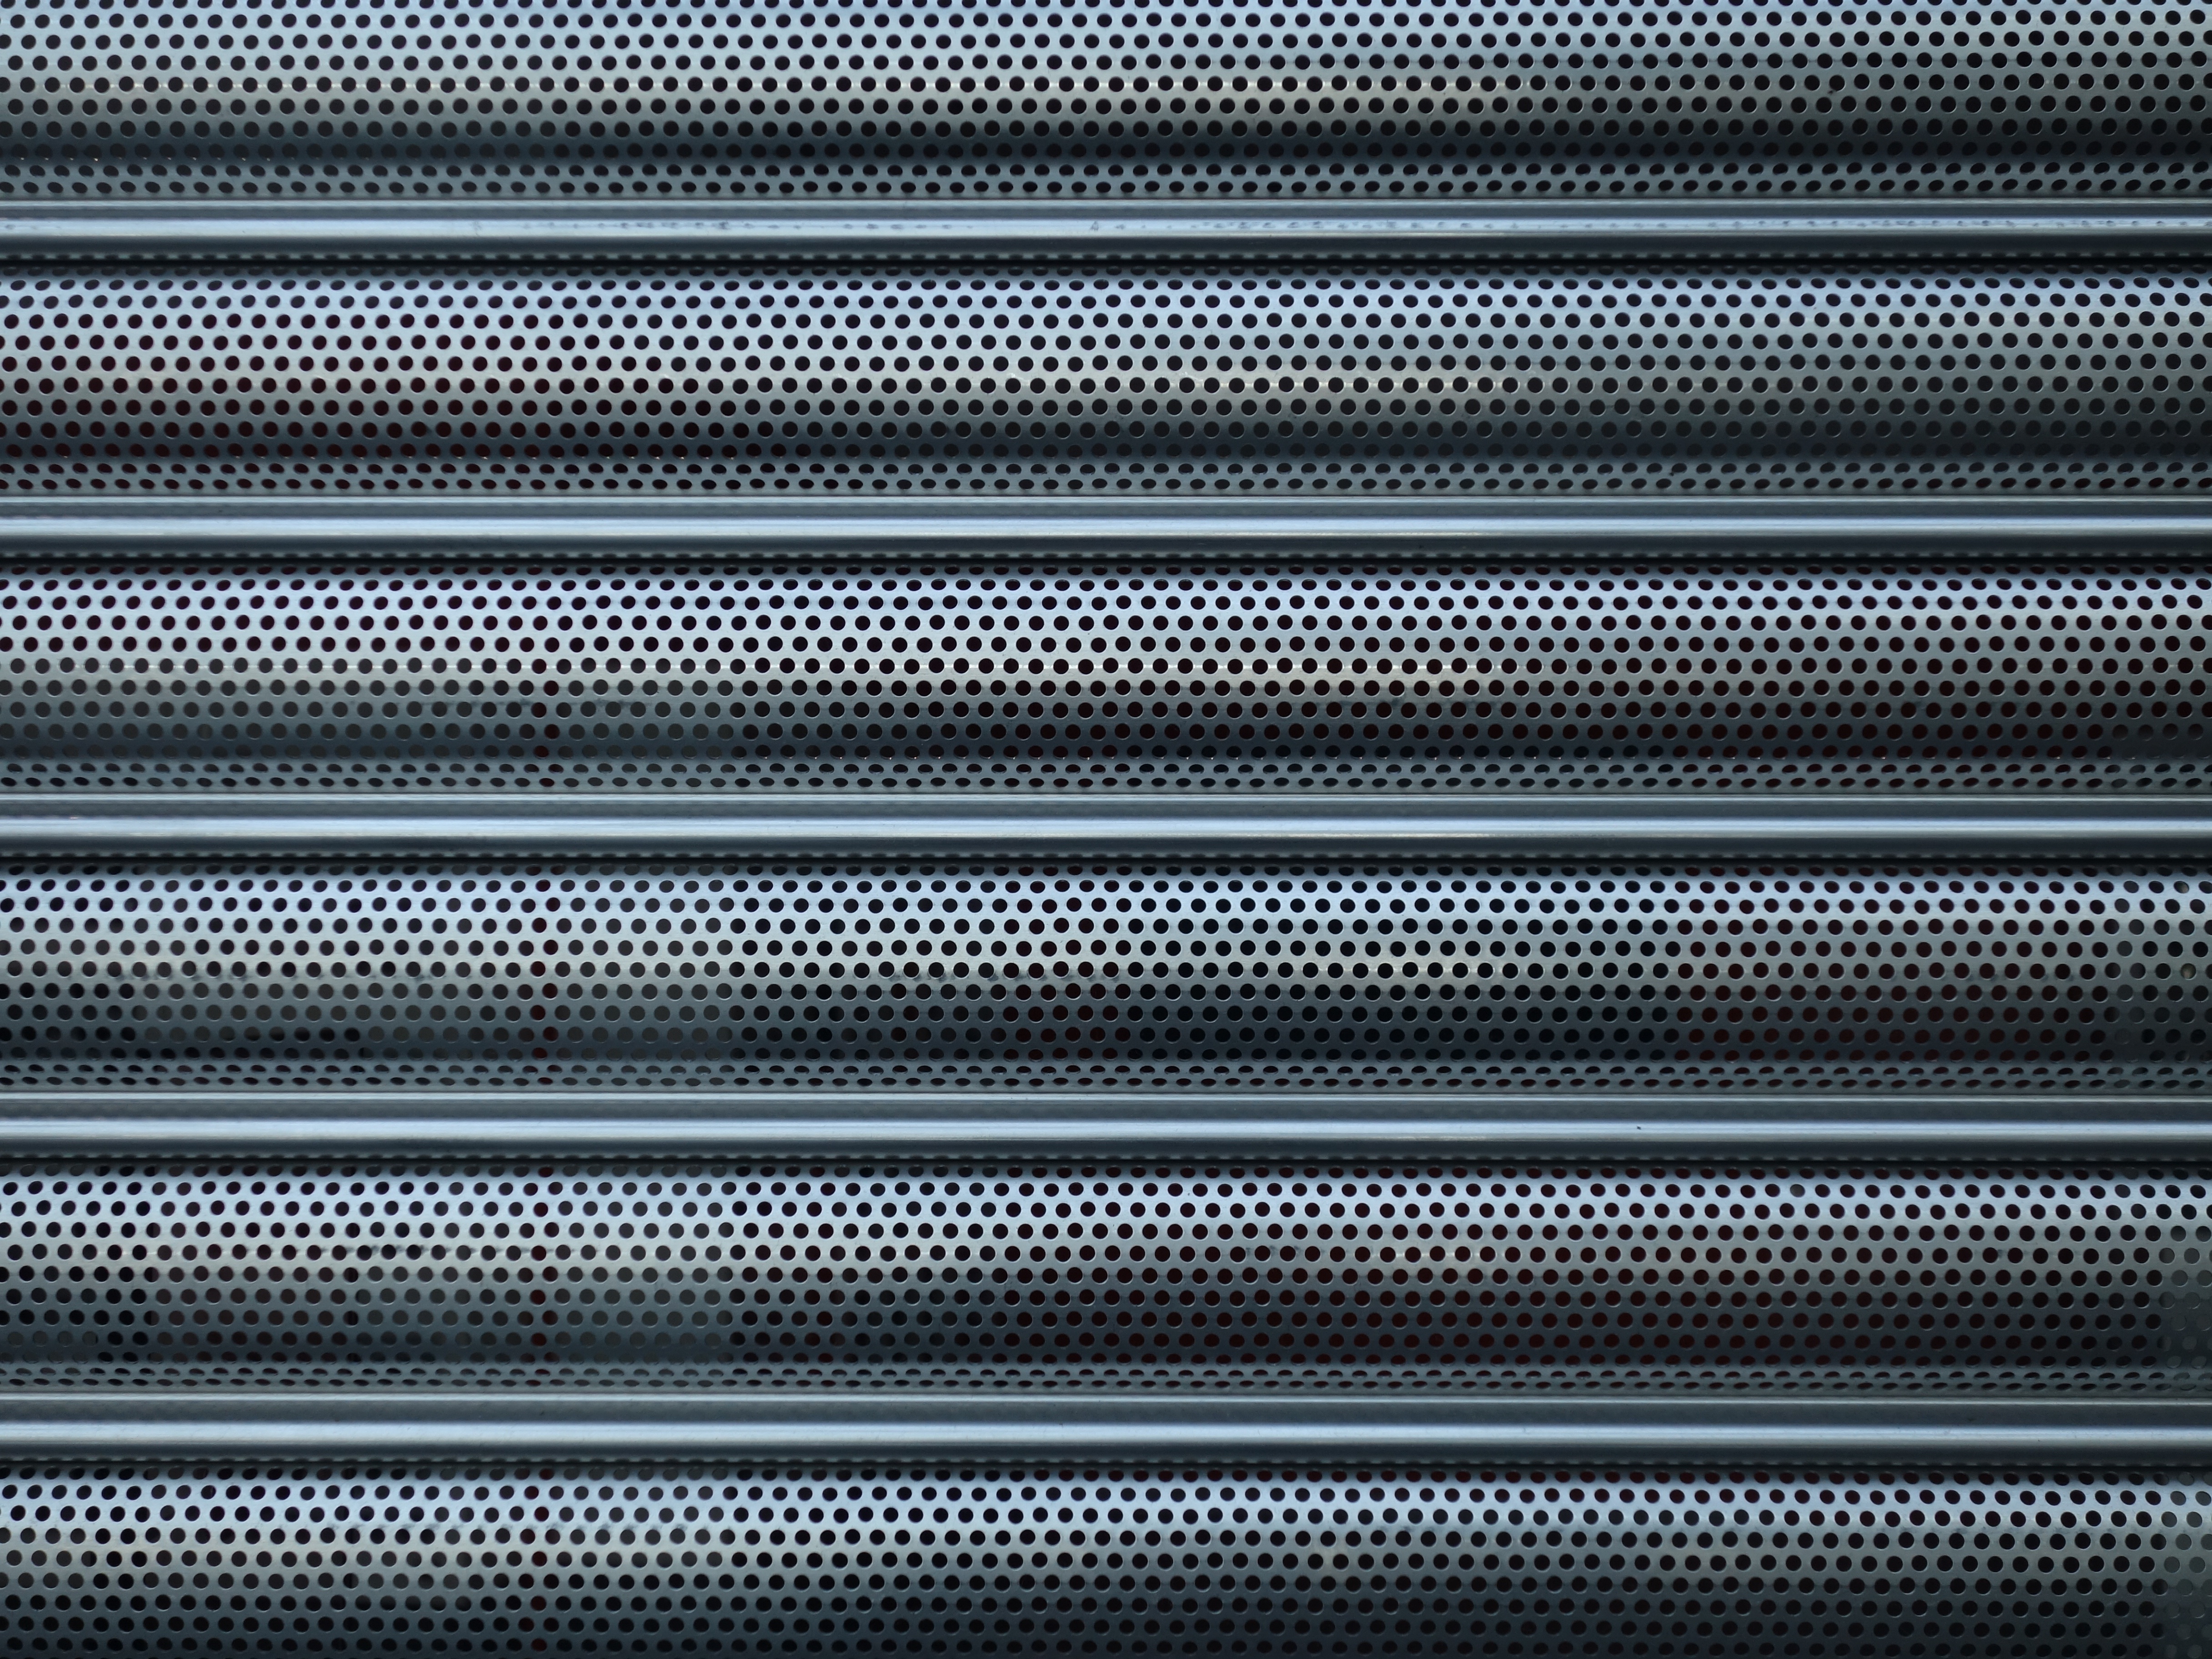
texture, pattern, line, geometry, metal, material, sheet, font, background, design, mesh, holes, perforated sheet, roller shutter